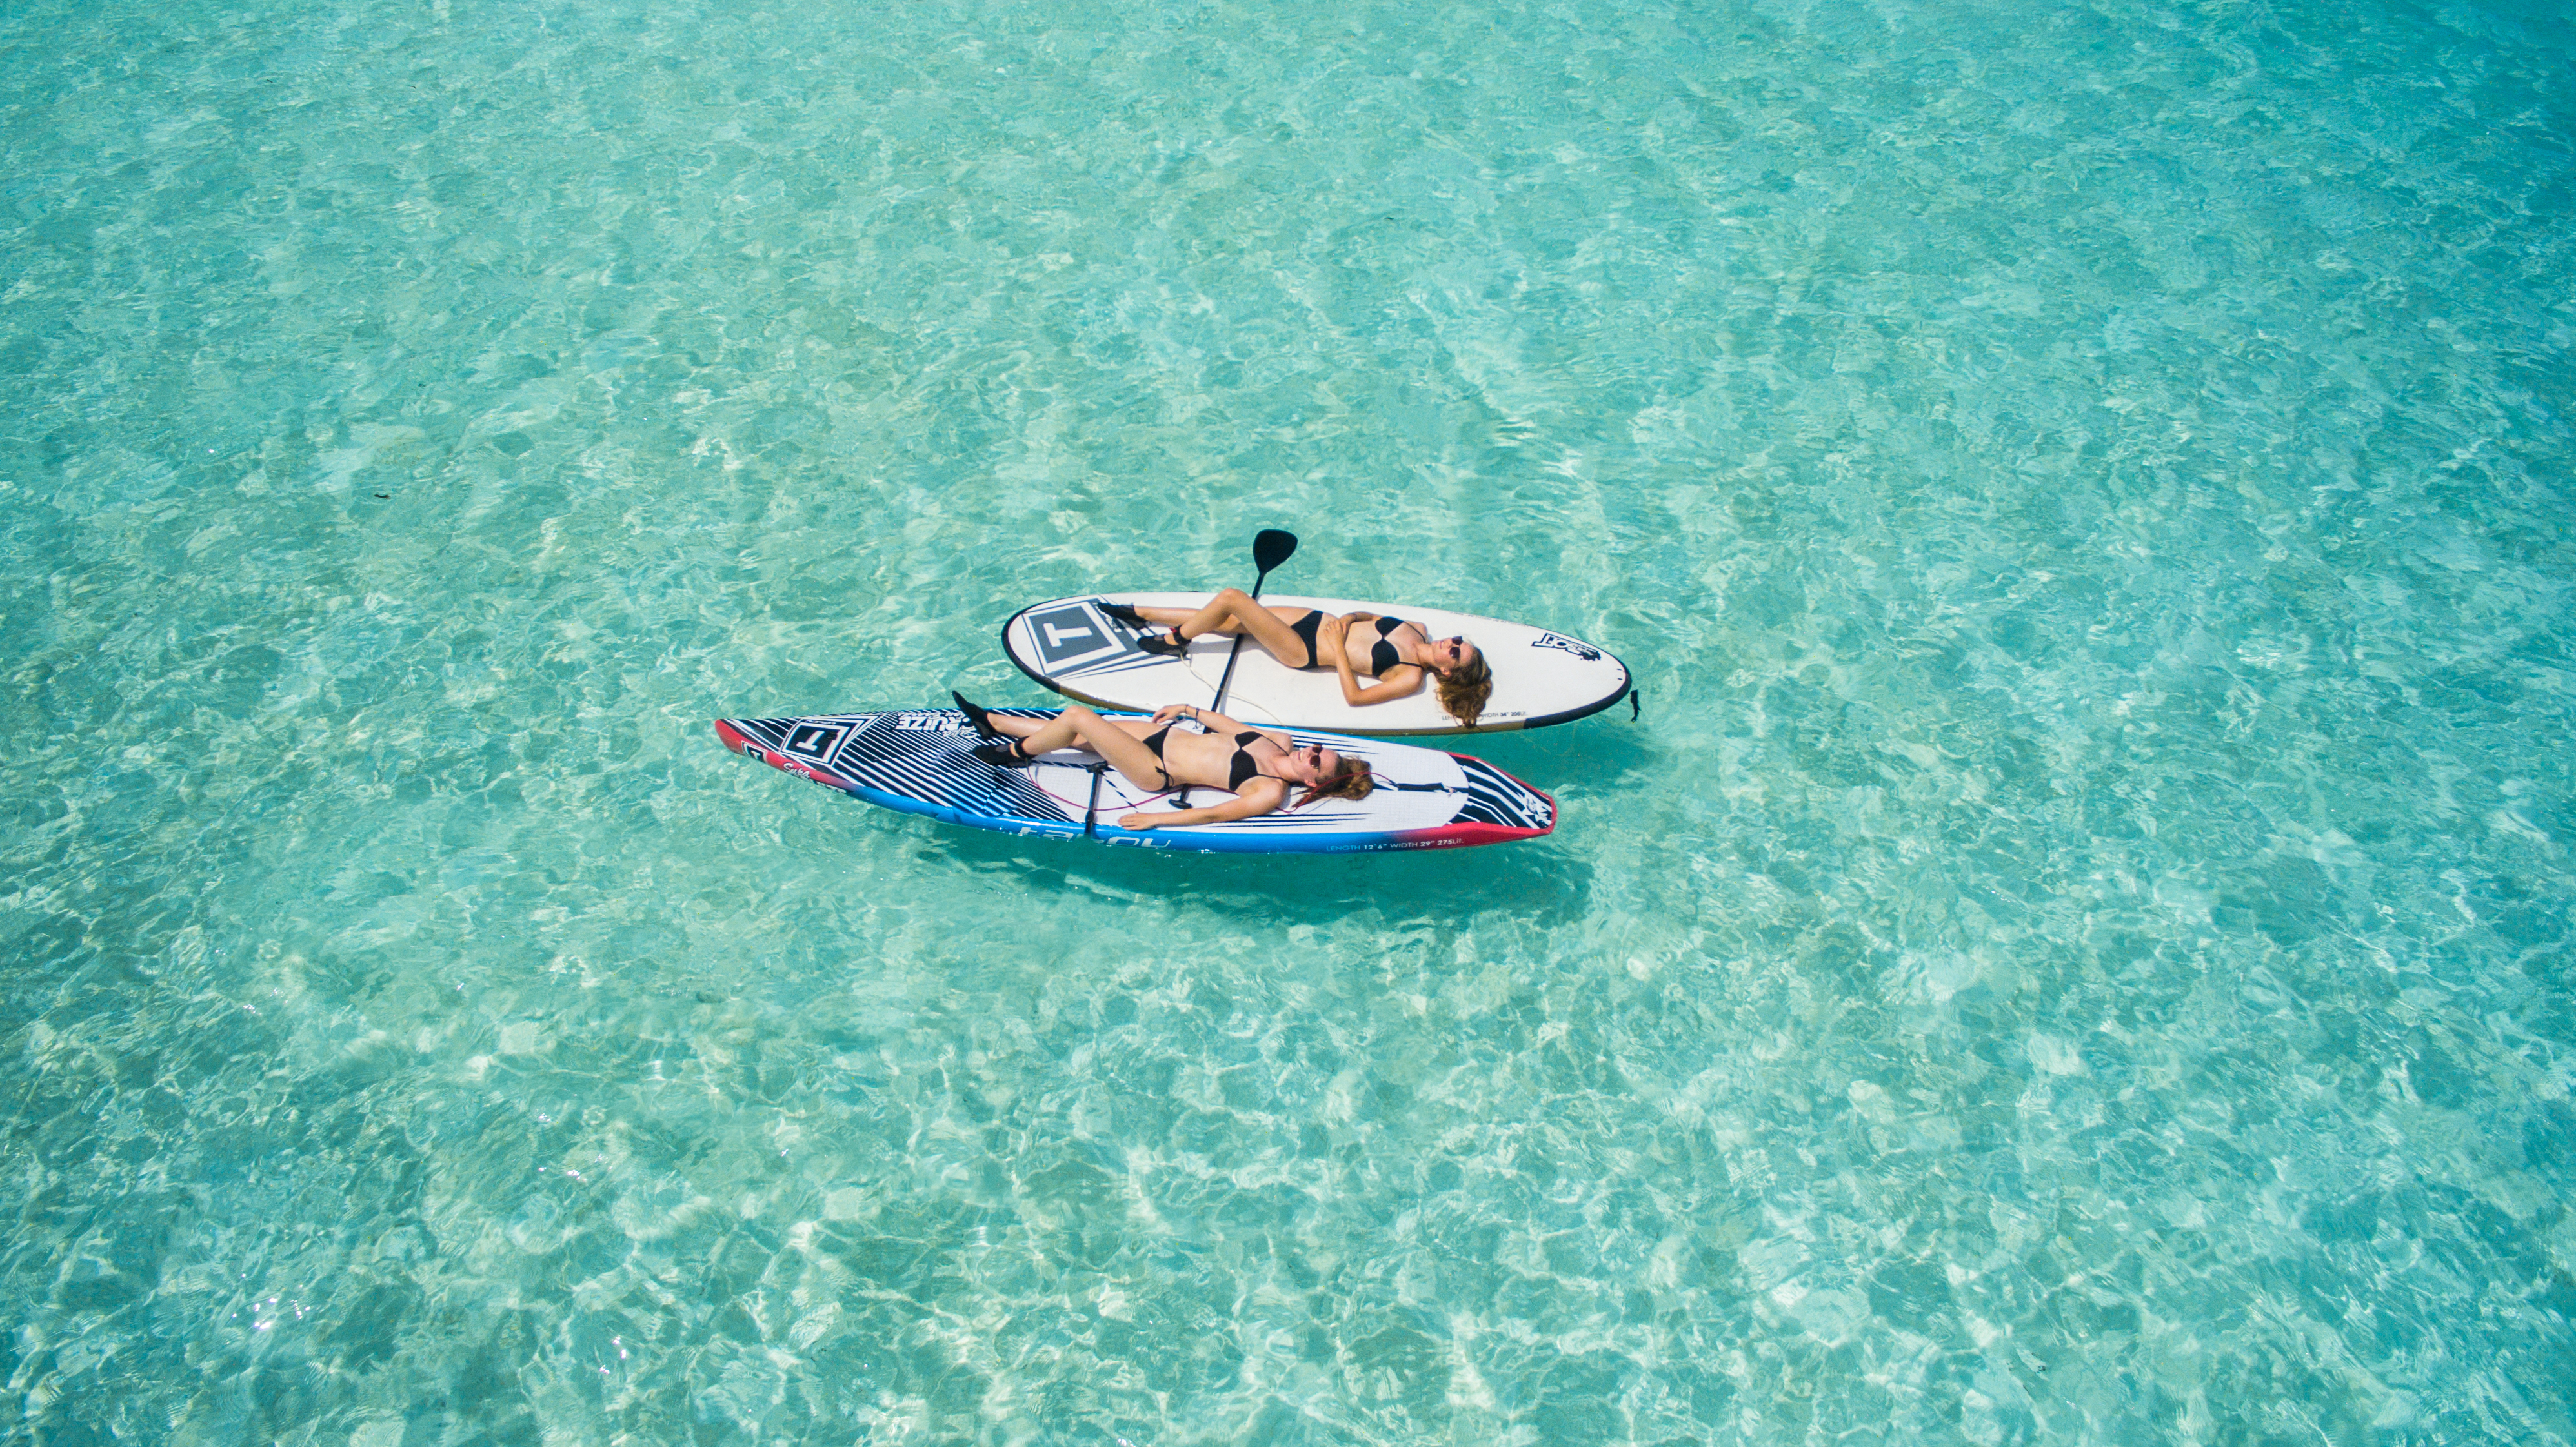
sea, boat, wave, vehicle, boating, watercraft rowing